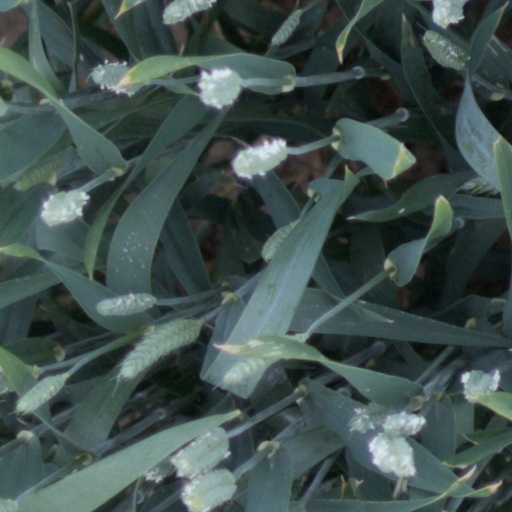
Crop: wheat